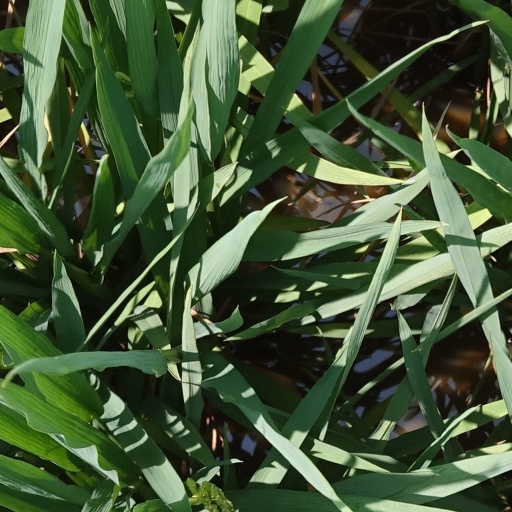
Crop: rice